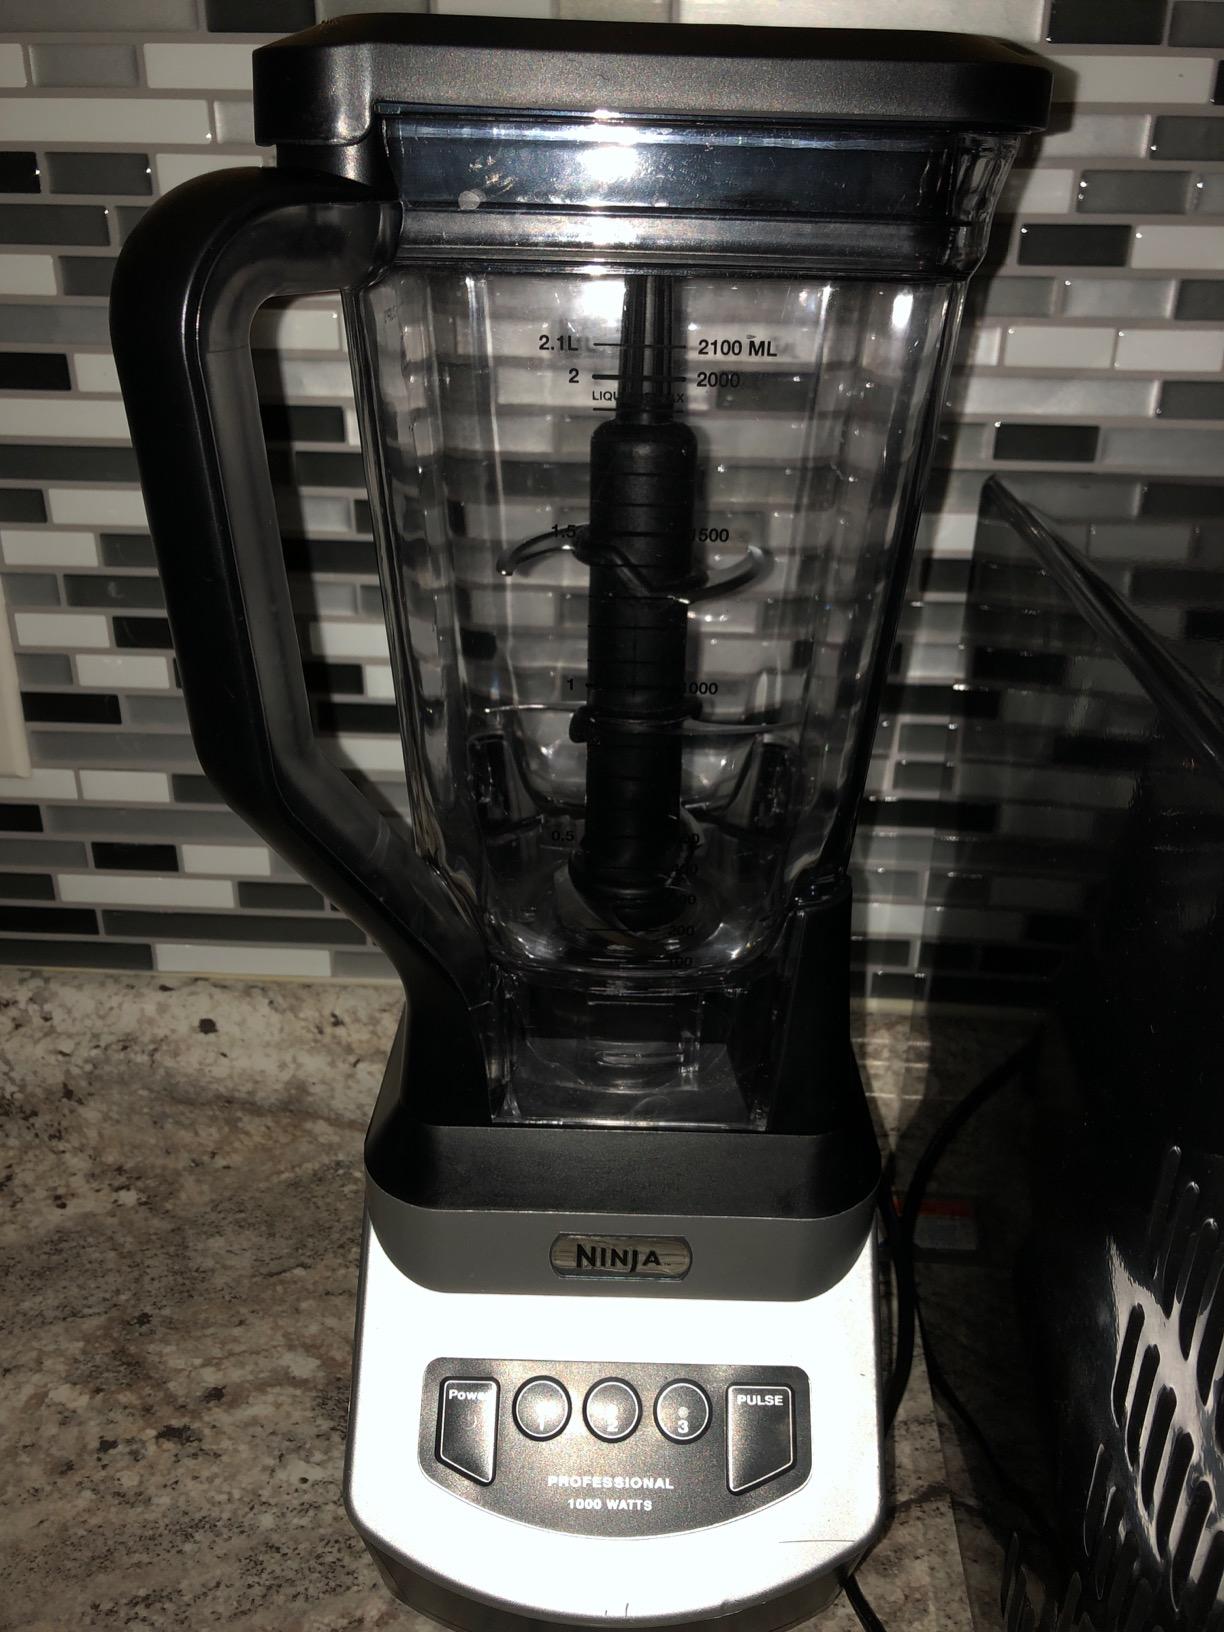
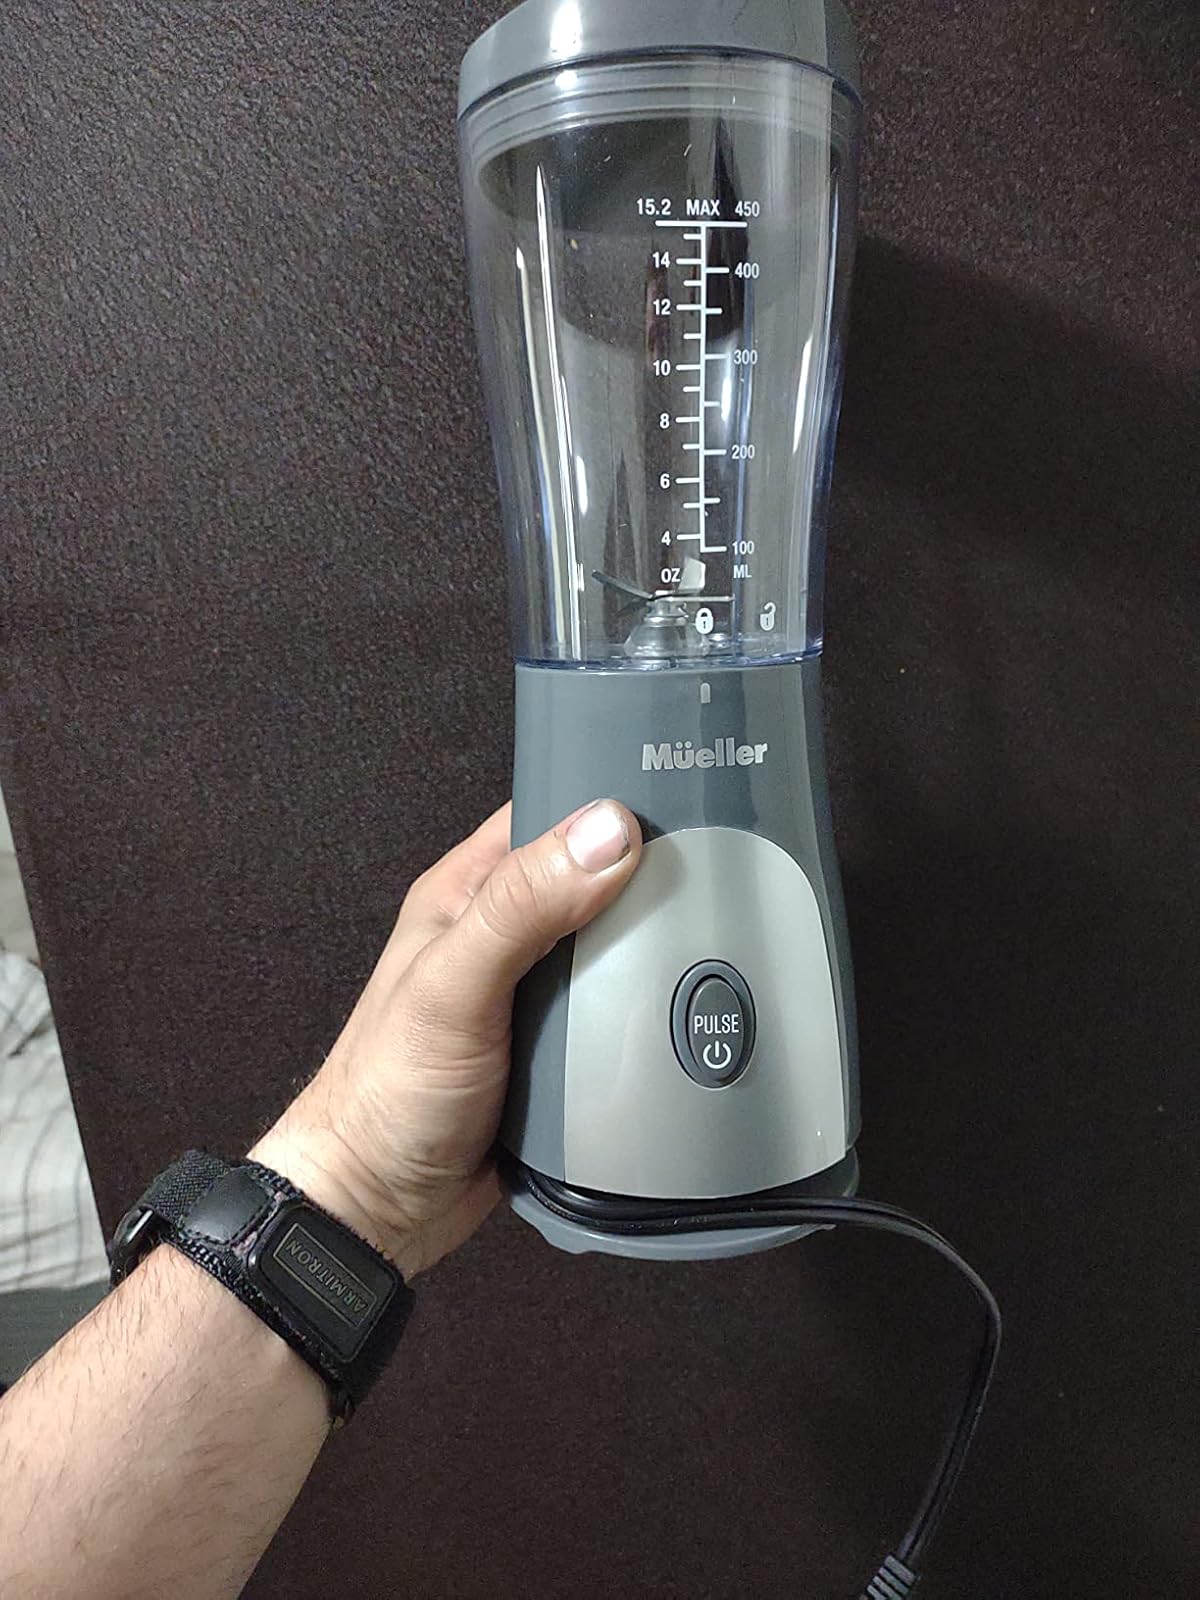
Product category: items_blender
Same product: no